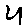
Label: 4